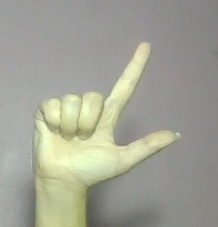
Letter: laam